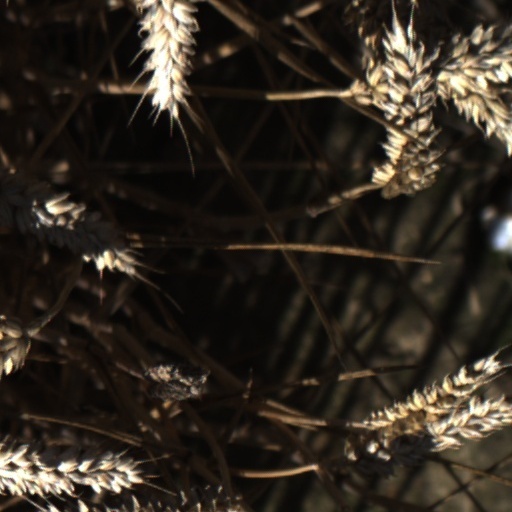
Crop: wheat